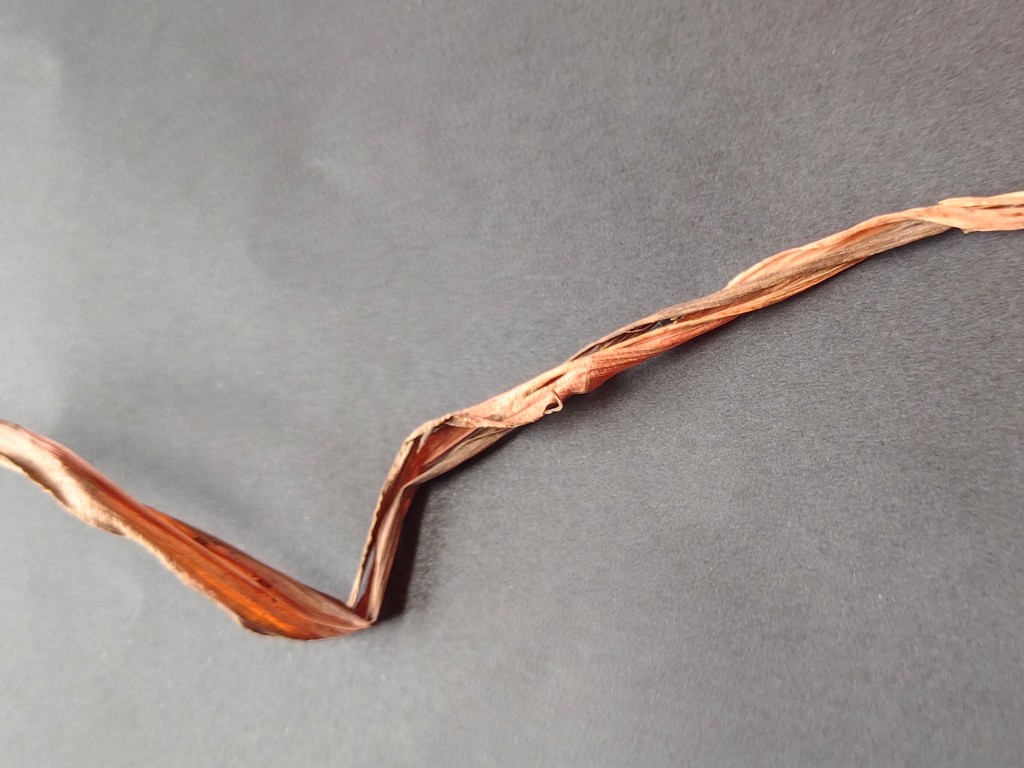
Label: Dried